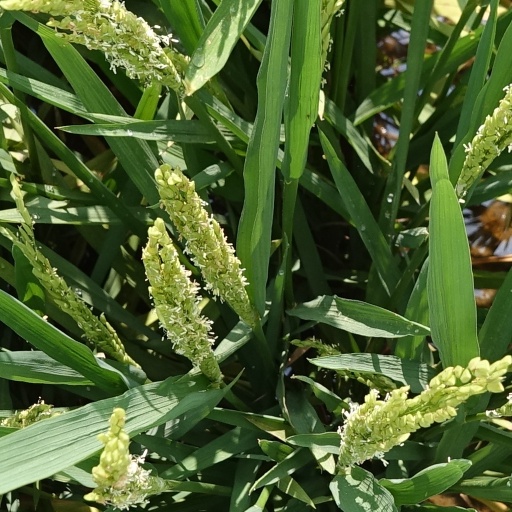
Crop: rice